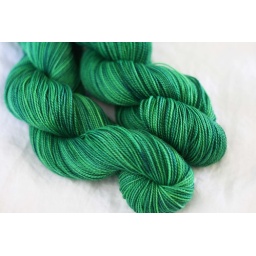
playing in the dye pots and looking for the perfect grass green for flipflops.